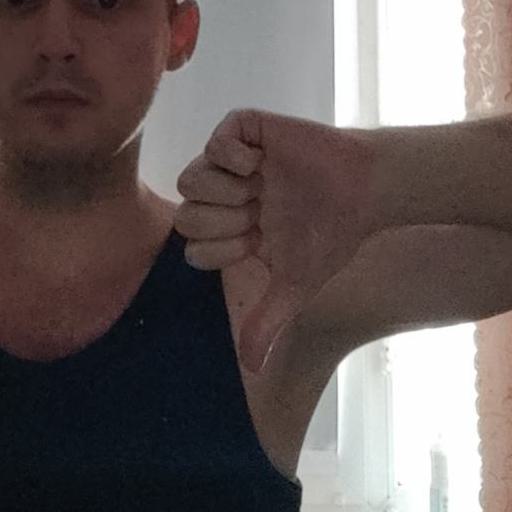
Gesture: dislike